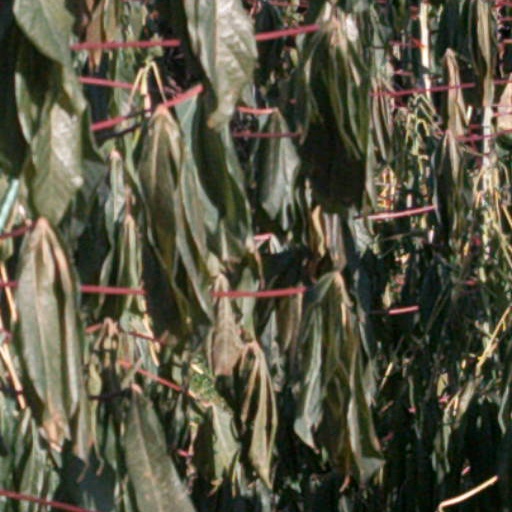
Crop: cassava